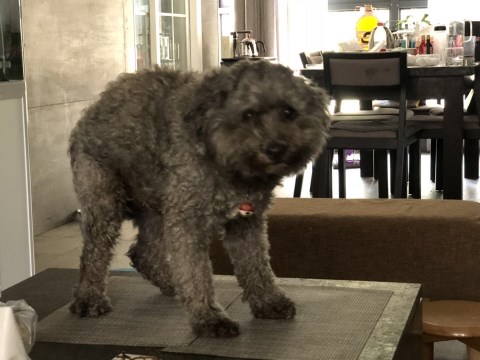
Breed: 2925-n000114-toy_poodle